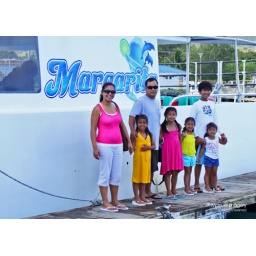
HAPPY BIRTHDAY MAY! Dolphin watch, bbq, and swimming in the deep blue - great way to spend the day!